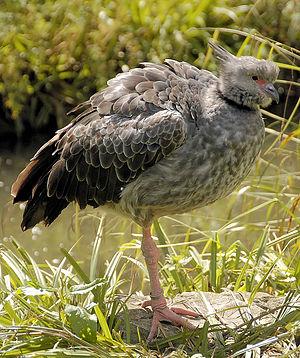
La province de Buenos Aires est la province la plus grande, la plus riche et la plus peuplée d'Argentine, bien que la municipalité de la ville de Buenos Aires, capitale de la République argentine n'en fasse pas partie. La province avait 15 625 084 habitants en 2010. L'agglomération du grand La Plata, sa capitale, en avait 799 523 la même année.
Le Kamichi à collier est une espèce de la famille des Anhimidae, oiseaux endémiques de l'Amérique du Sud, apparentée aux canards et aux oies.